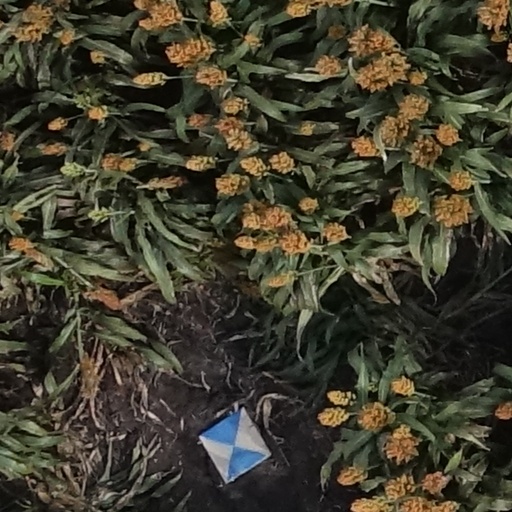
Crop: sorghum